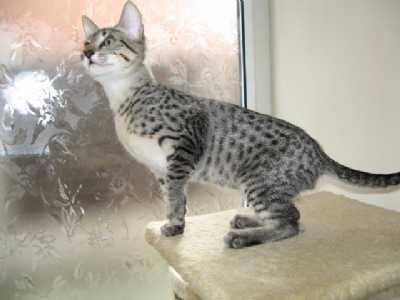
Egyptian Mau